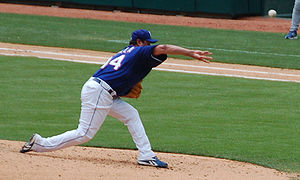
Vicente Padilla
Vicente Padilla
Vicente Padilla er en professionel baseballspiller, en højrehåndet pitcher i Major League Baseball. Han er kendt for sin 96 mph hurtige fastball og sin dræbende curveball. Fra og med 2006-sæsonen spiller han for Texas Rangers. Han har tidligere spillet for Arizona Diamondbacks og for Philadelphia Phillies.